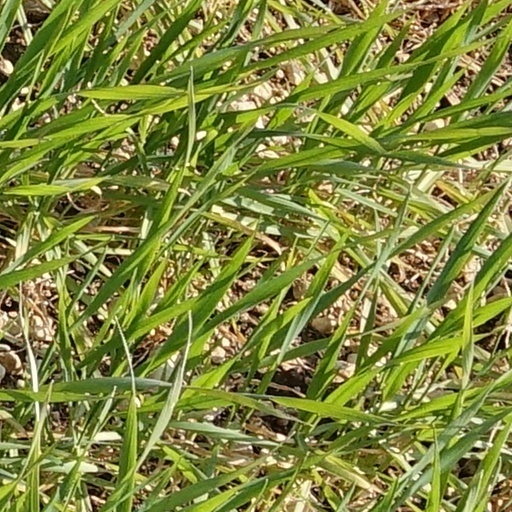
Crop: wheat